Easy (Sugababes song)

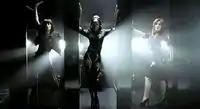
Amelle Berrabah, Keisha Buchanan and Heidi Range standing in separate public toilet cubicles in the music video of "Easy".

The accompanying music video for "Easy" was directed by Tim Royes, who directed the video for the group's previous single "Red Dress". It was released on the iTunes Store on 9 October 2006, and was featured on the group's compilation DVD, "Overloaded: The Videos Collection", which accompanied the audio versions of the greatest hits album. Berrabah, Buchanan and Range and wore black latex outfits for the video, while Range wore a red wig. The video for "Easy" was filmed in a public toilet at a club in Romford.